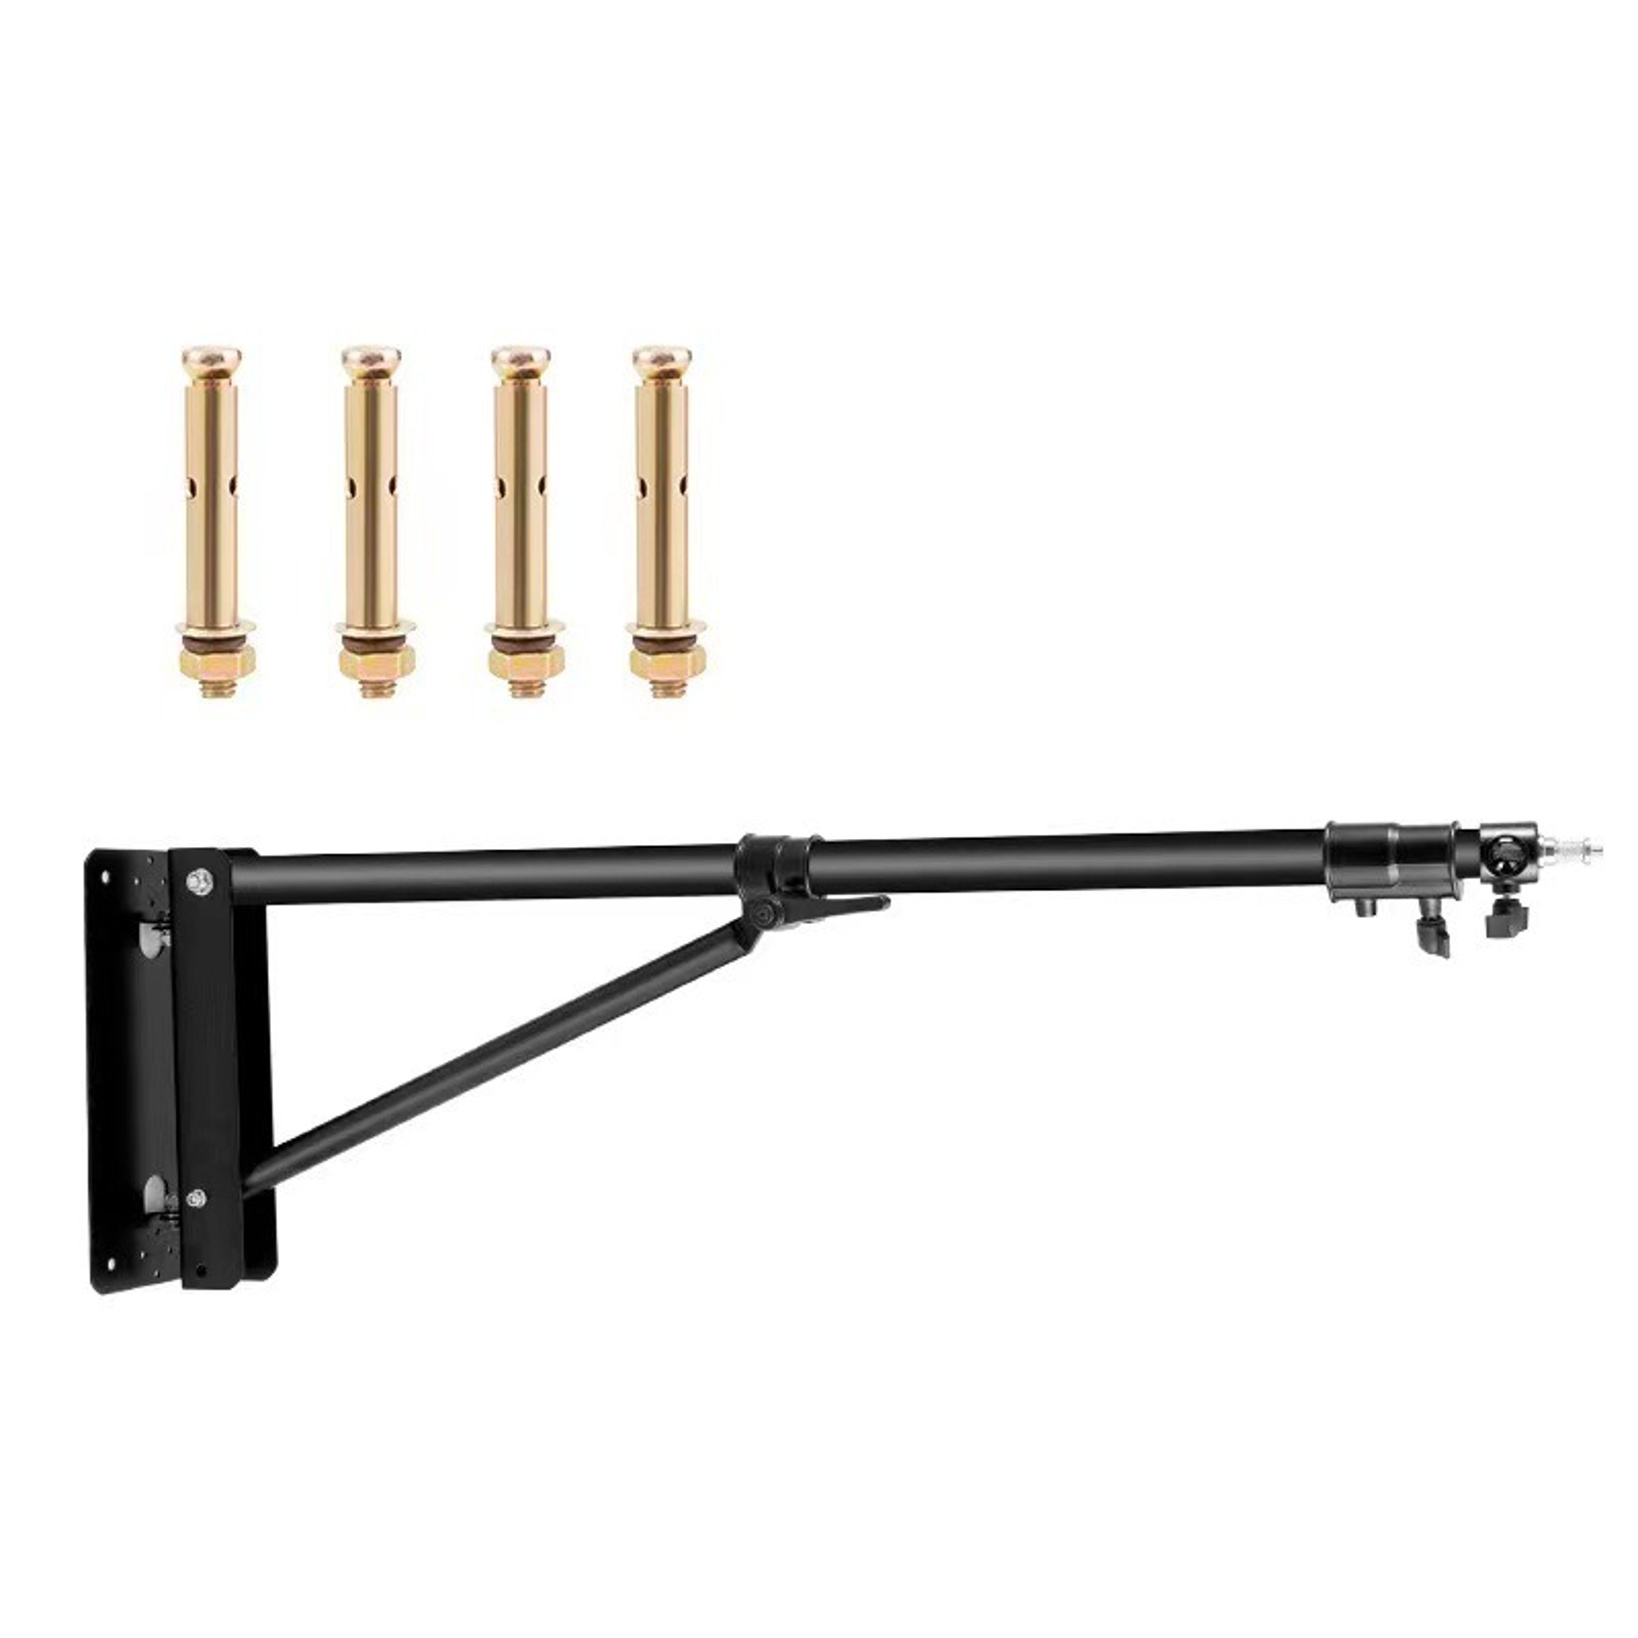
ELV8 Ring Light Wall Mount Stand
Need a wall mount for your ELV8 Ring Light ? Key Features: Perfect Fit: Designed exclusively for your ELV8 Ring Light, ensuring a snug and secure hold. Easy Installation: Straightforward design, setting up this wall mount is a breeze. Comprehensive Kit: To ensure a sturdy installation, the package has 4 durable screws. There are no extra trips to the hardware store; everything you need is in the box. Space-Saving : By mounting your ring light on the wall, you not only free up valuable floor space but also achieve the perfect lighting angle for your needs.
Brand: ELV8
Category: Cameras & Optics > Photography > Lighting & Studio > Studio Stands & Mounts > Wall Mounts